Zwarte Cross

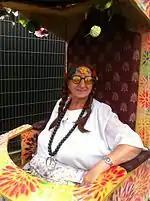
Aunt Rikie

The first edition of the 'official' "Zwarte Cross" took place in 1997 in Hummelo, region De Achterhoek. It was a motorcross in which anyone could compete on a motorcycle, moped or scooter. The day was concluded with a concert of local rock band "Jovink & De Voederbietels" in which two of the organisers did play. Although the name suggested the race was illegal, the organisation had all necessary permits. About 150 people competed, and there were 1000 visitors.